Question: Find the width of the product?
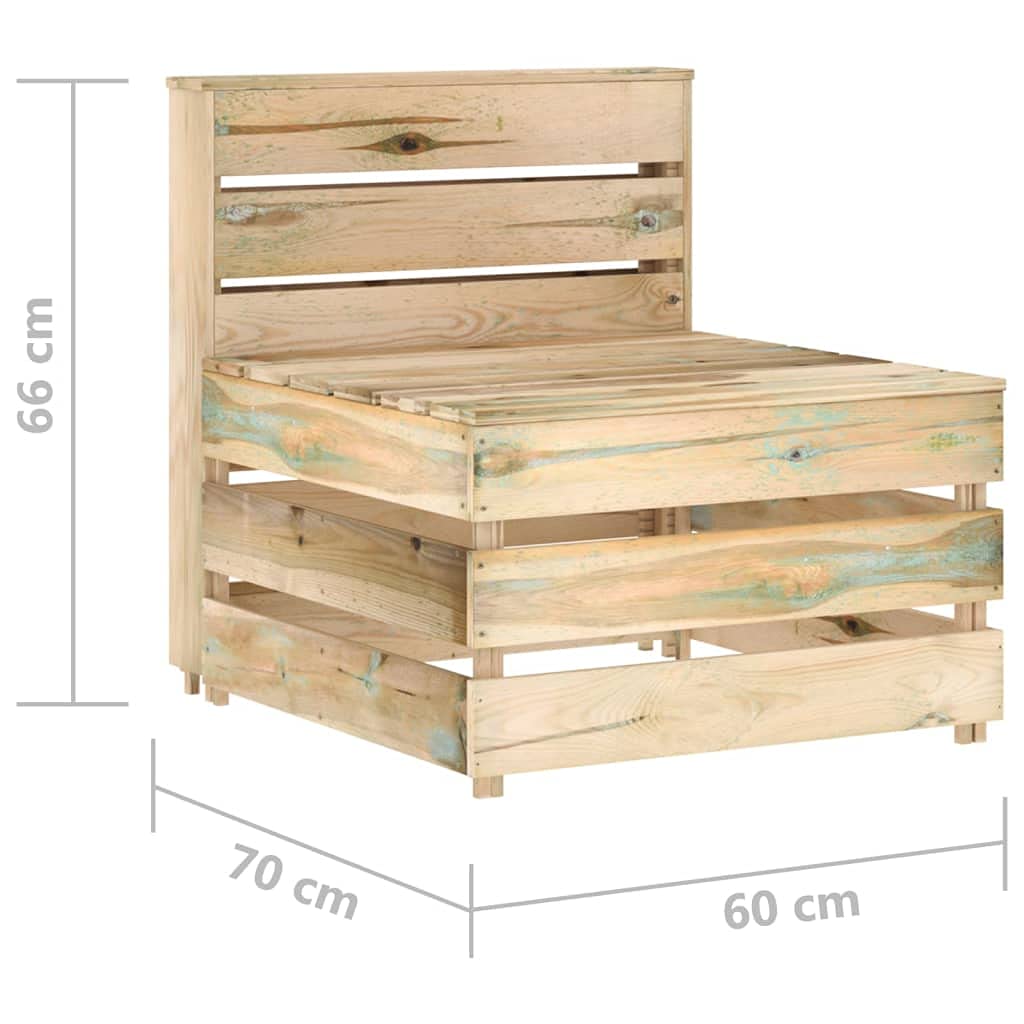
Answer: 60.0 centimetre